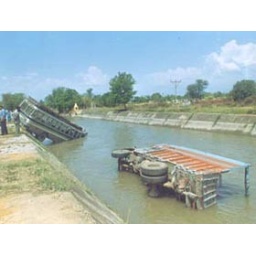
Truck collided with a bus and both overturned in a lake